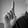
ASL letter: L